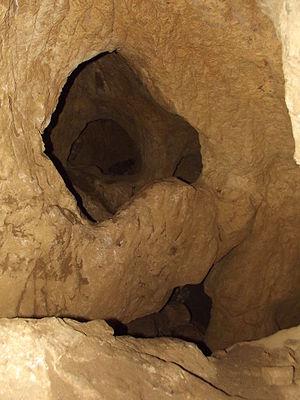
Mine de cuivre du Goutil à La Bastide-de-Sérou (Ariège, France).
La Bastide-de-Sérou est une commune française située dans le département de l'Ariège en région Occitanie.
La mine de cuivre gallo-romaine du Goutil est située à proximité de hameau des Atiels sur la commune de La Bastide-de-Sérou, en France.
Cet article recense les monuments historiques de l'Ariège, en France.